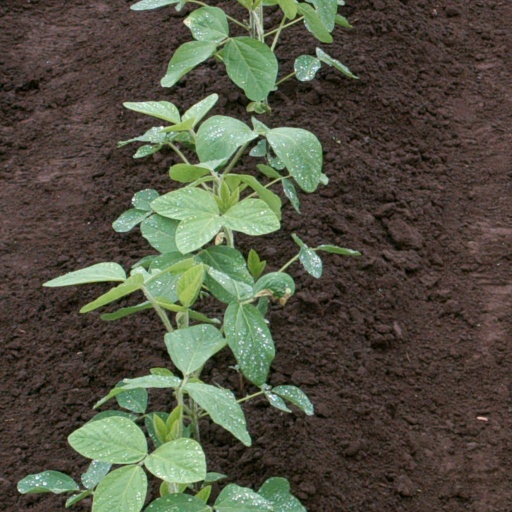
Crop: soybean